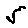
Label: 5